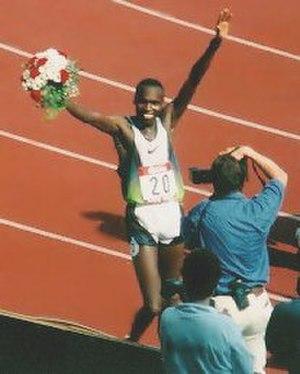
Les records du Danemark d'athlétisme sont les meilleures performances réalisées par des athlètes danois et homologuées par la Fédération danoise d'athlétisme.
Wilson Kosgei Kipketer, né le 12 décembre 1972 à Kapchemoyiwo au Kenya, est un athlète danois spécialiste du 800 mètres. Il est le seul athlète danois de l'histoire à avoir remporté un titre mondial.